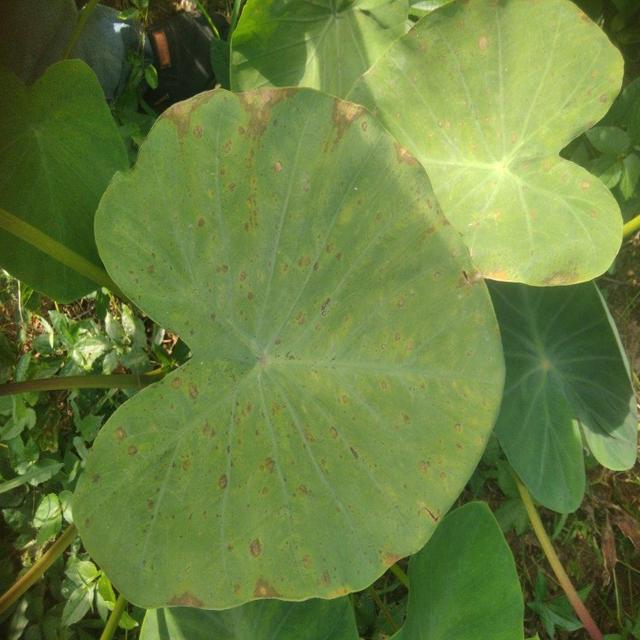
Label: Mid_Blight